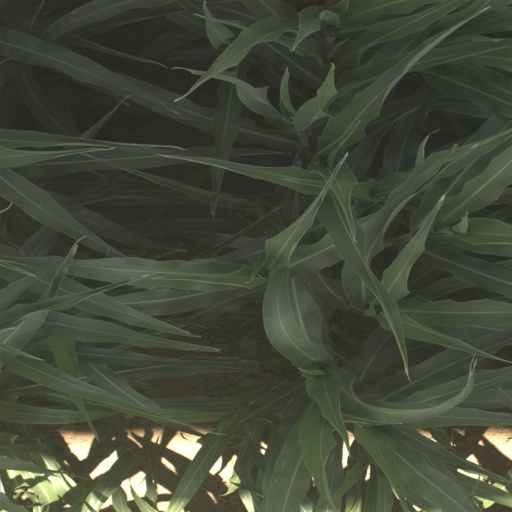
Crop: sorghum